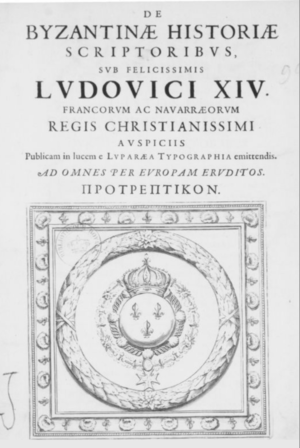
Corpus scriptorum historiæ byzantinæ
Par Byzantine du Louvre ou De historiæ byzantinæ scriptoribus, on désigne une collection de sources historiques byzantines publiée sous la direction du père Labbe à qui cette charge fut confiée par Colbert. Elle fut imprimée de 1648 à 1711 par les jésuites, et compte 24 volumes.